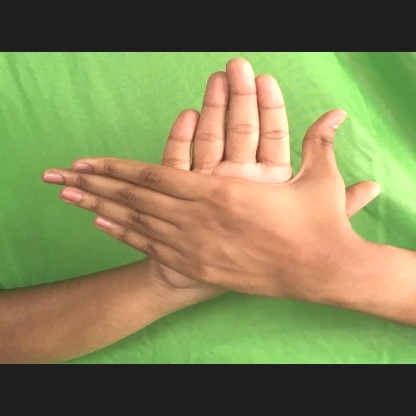
Mudra: Chakra